Jacob van Oost

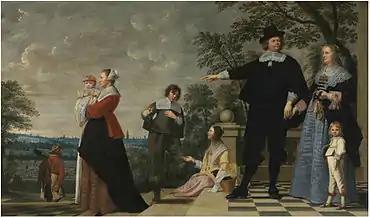
"Portrait of a Bruges family"

His registered pupils were his sons Jacob the Younger and Willem, and the painters Boudewijn Bodet, Franschoes Gheilliaert, Jan Maes, Jan Baptist van Meunincxhove, Jan Ramon and Arnoldus de Roose.